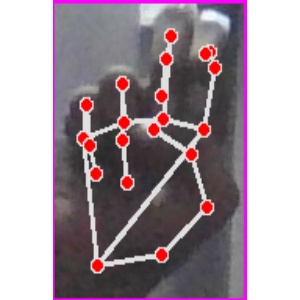
अक्षर: ह